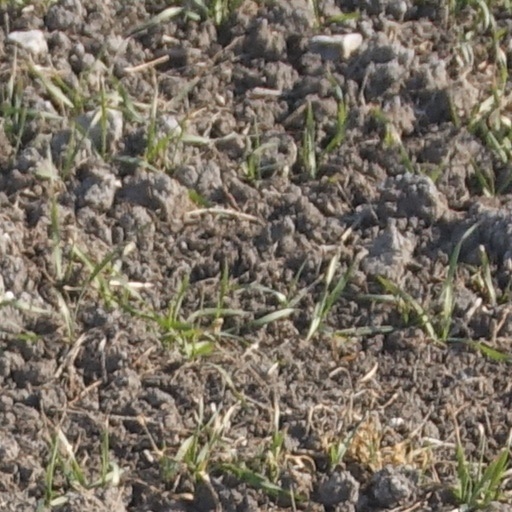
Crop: wheat